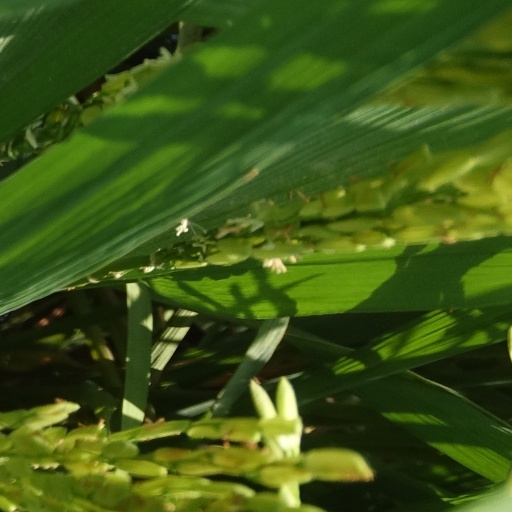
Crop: rice